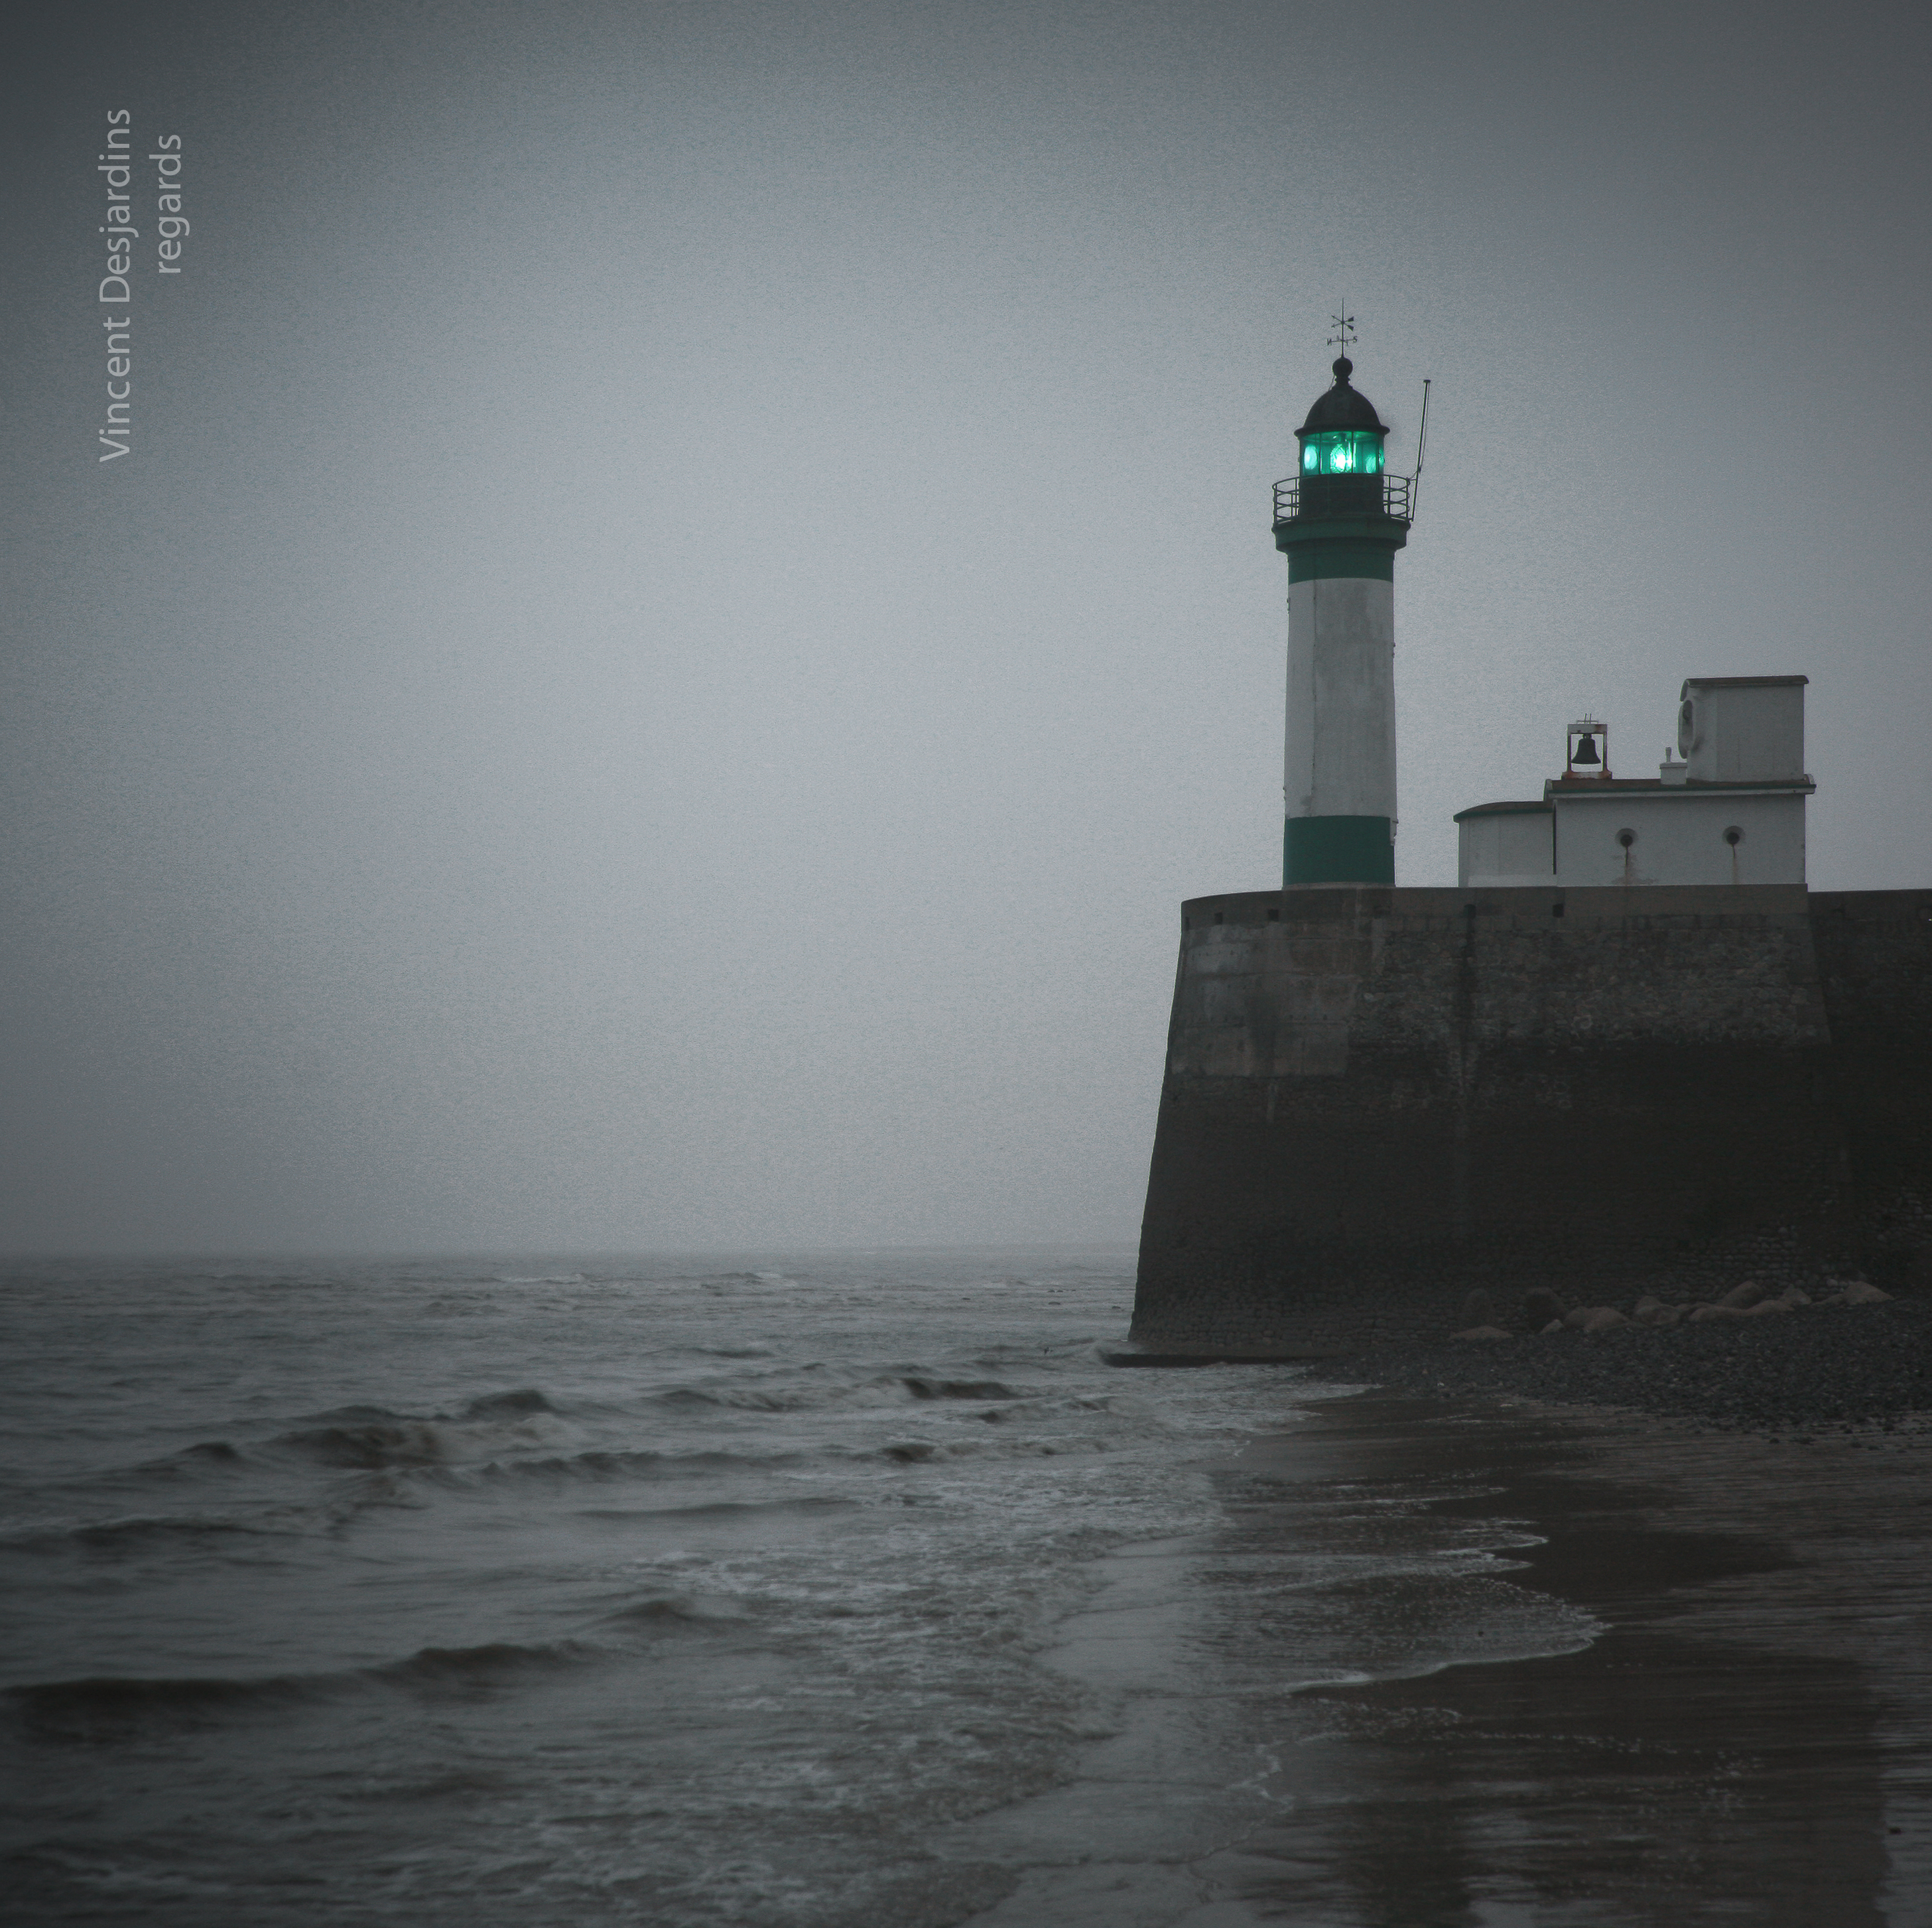
sea, coast, water, ocean, lighthouse, wave, pier, france, reflection, tower, zee, mer, mar, mare, meer, normandy, phare, normandie, morze, sj, englishchannel, farraige, seinemaritime, manche, havet, havs, jet e, letr port, atmospheric phenomenon